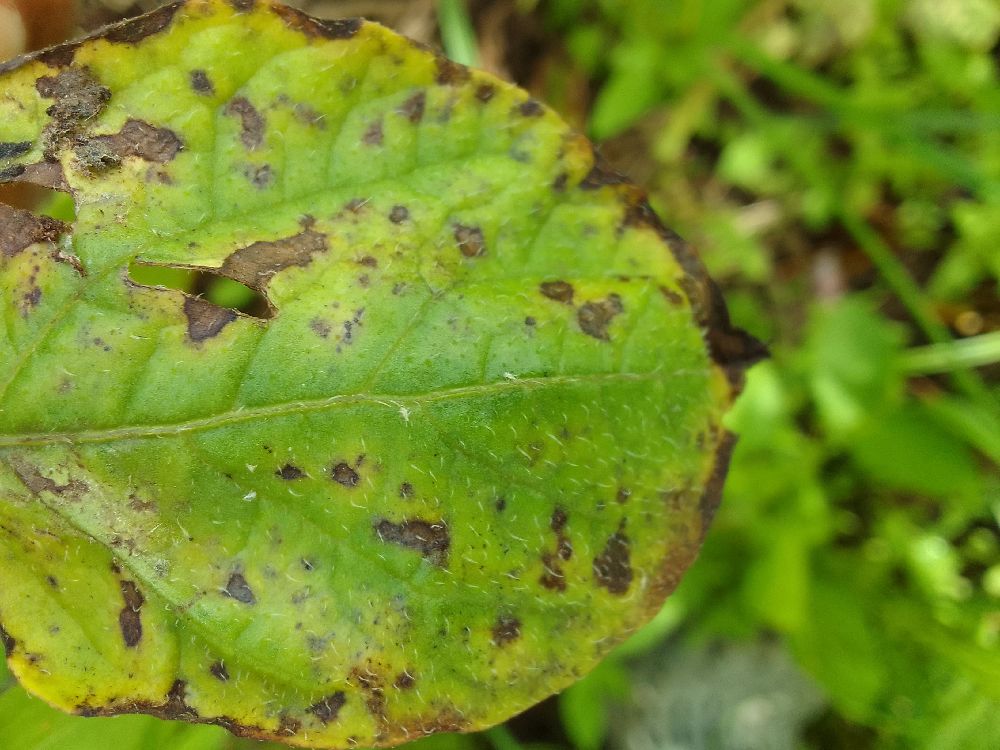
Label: Early blight